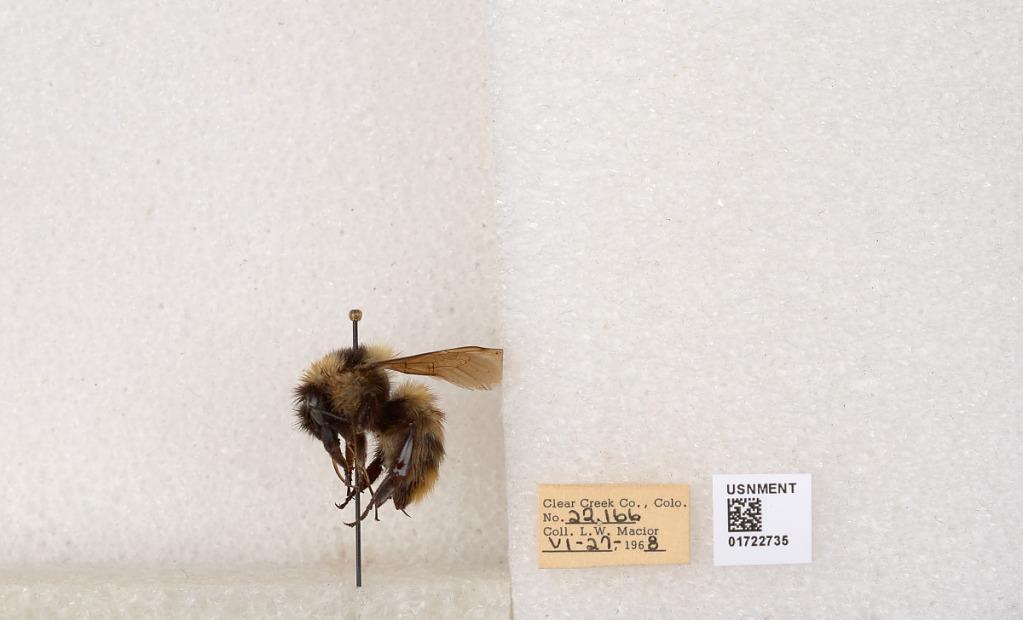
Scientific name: Bombus kirbyellus
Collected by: L. Macior
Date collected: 1968-6-27
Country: United States
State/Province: Colorado
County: Clear Creek
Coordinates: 39.6891, -105.644